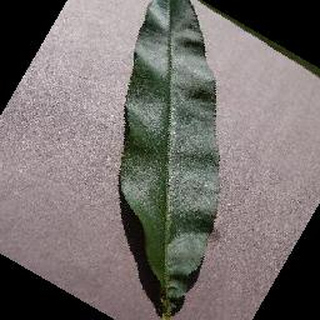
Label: healthy_peach